Tiryns

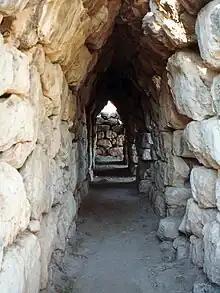
Masonry tunnel

The area has been inhabited since prehistory. A small neolithic settlement thrived.